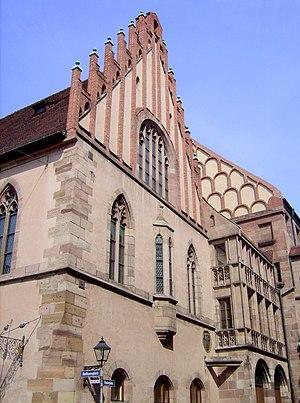
Mur est de l’hôtel de ville de Nuremberg [angle sud-est] mur est de la Grande Salle [à gauche] du début du XIVème siècle, façade en avancée de la salle du conseil réalisée dans la phase de construction dirigée par Hans Beheim l’Ancien en 1514/15. État postérieur à la reconstruction de 1956-1978.
L'hôtel de ville de Nuremberg est l'hôtel de ville, c'est-à-dire l'édifice où siègent les autorités municipales, de la ville de Nuremberg en Allemagne.